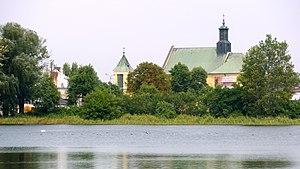
Raszyn est un village polonais de la gmina de Nadarzyn dans la powiat de Pruszków de la voïvodie de Mazovie dans le centre-est de la Pologne.